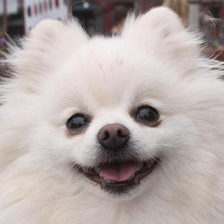
Label: animals